Pavel Schilling

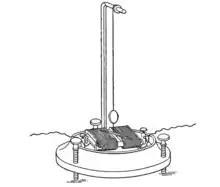
A needle instrument from Schilling's telegraph, 1828. Overall height of the enclosure was around 300 mm, the magnetic needle is 57 mm long

In the 1820s Schilling's scholarly papers on oriental languages brought him degrees and membership in British, French and Russian learned societies. He was a long-time friend to the chief of the Russian Orthodox mission in Peking, and leading Russian orientalist Nikita Bichurin (father Hyacinth). After Bichurin was disgracefully demoted and exiled, Schilling advocated for his pardon, and in 1826 he secured the transfer of Bichurin from imprisonment at Valaam Monastery to a desk job at the Foreign Ministry in Saint Petersburg. Schilling assisted Alexander von Humboldt during the initial stages of the 1829 expedition to Russia. After Humboldt had declined an offer to lead another expedition into the Russian Far East, the role was awarded to Schilling. Preparations began immediately after signing of the Treaty of Adrianople in September 1829. Core staff of the expedition included Schilling himself, Bichurin and , bastard son of Dmitry Tatishchev. Alexander Pushkin, well acquainted to all three, wanted to join, but Nicholas I ordered him to stay in Russia.